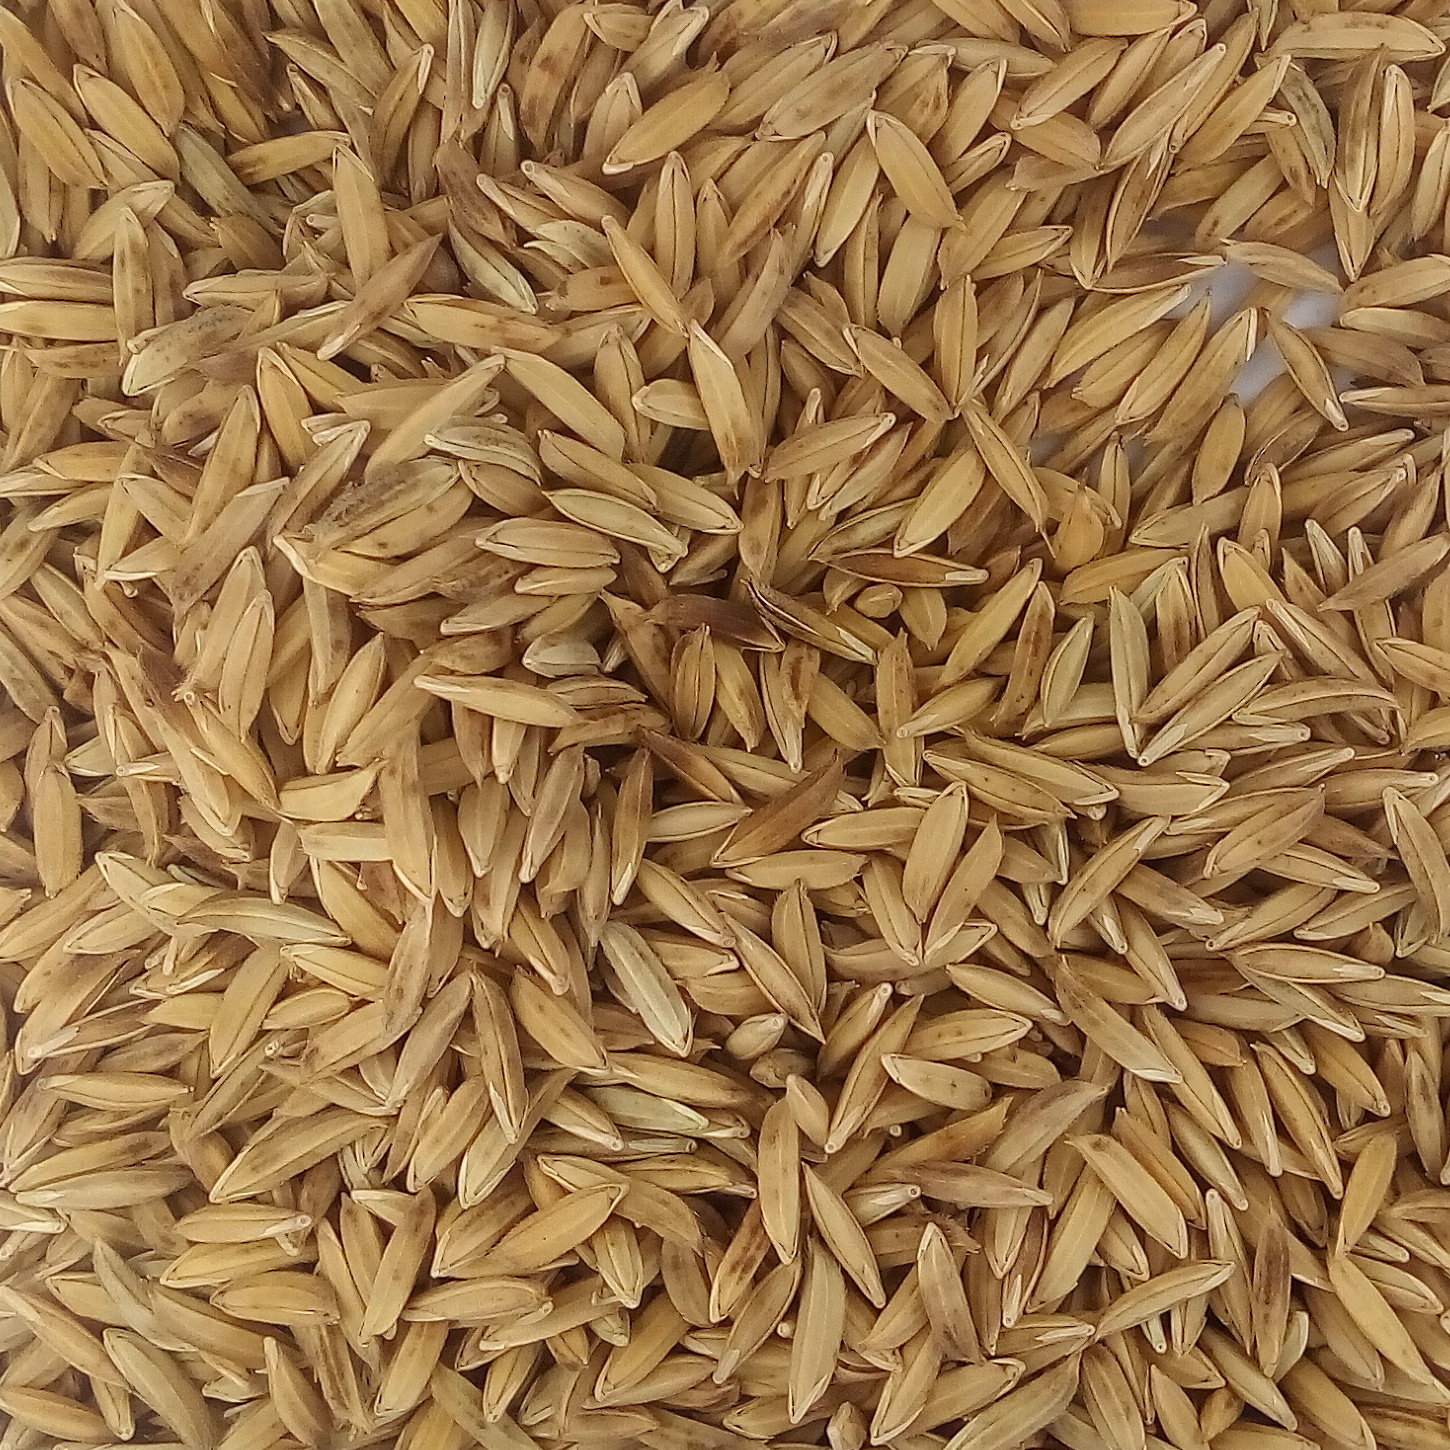
Rice seed variety: BAS_370